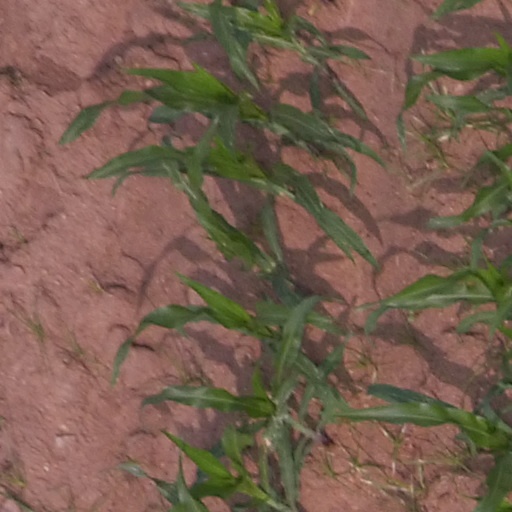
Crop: maize; corn